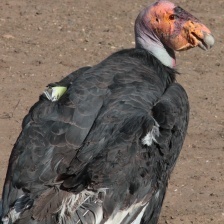
Species: CALIFORNIA CONDOR
Scientific name: GYMNOGYPS CALIFORNIANUS
ImageNet parent category: vulture